Andy Stanley

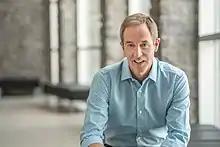
Stanley in 2018

Charles Andrew Stanley, known as Andy Stanley, is an American who is the founder and senior pastor of North Point Ministries, a nondenominational evangelical Christian church with several campuses across the north metro Atlanta areas. He is the founder and senior pastor of North Point Community Church.